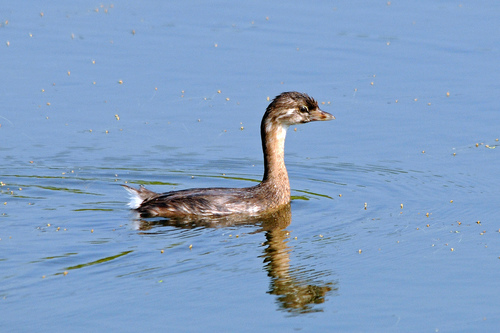
a bird with a flat round bill, white throat, and long neck.
the bird has a light brown colored bill, with it's head covered in brown crown.
this is a black bird with a brown and white neck with a large beak.
a baby duckling with a long neck, a small round bill, and a dark body.
this small bird has a long brown neck with a white throat and brown wings.
this bird has wings that are brown and has an orange bill
this bird has a long nick and a small head and beak, with feathers in shades of brown and white.
this bird is brown in color, with a brown beak.
this bird has wings that are brown and has a long necka medium size bird with a long neck and black eye.
Species: Pied Billed Grebe